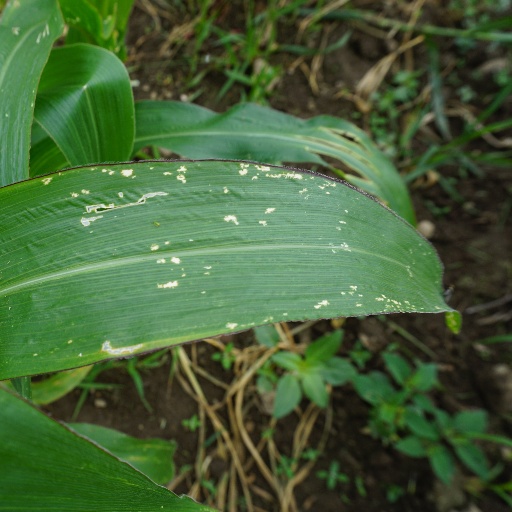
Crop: maize; corn